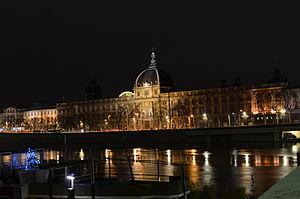
L'Hôtel-Dieu de Lyon de nuit
L'Hôtel-Dieu de Lyon est l'un des plus grands bâtiments de la presqu'île de Lyon. Il est construit en bordure ouest du Rhône, dans le quartier de Bellecour. Ce n'est pas le premier hôpital lyonnais. Son rôle hospitalier lui a été dévolu par un autre établissement, créé en 542. L'hôpital Notre-Dame de Lyon, sis à Saint Paul, successivement appelé Notre-Dame du Pont, Notre-Dame de la Graneterie, Notre-Dame de la Saunerie et Hôpital Saint- Eloi et qui disparait vers la fin du XVᵉ siècle. En 2007, il a été décidé de transférer ses services dans d'autres établissements afin de pouvoir louer son bâtiment et son site exceptionnels. De 2010 à 2015, le bâtiment resta désaffecté, et d'importants travaux sur environ trois ans pour une utilisation hôtelière, muséale et également pour accueillir la cité de la gastronomie. Il ouvre en juin 2019.